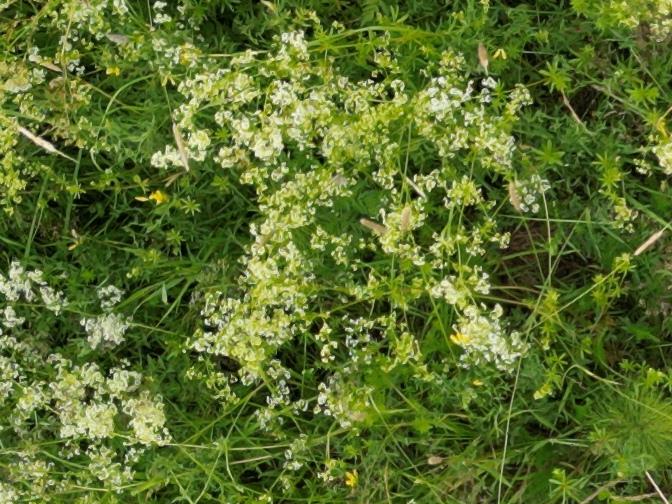
Flowers visible: yarrow flowers, yarrow flowers, yarrow flowers, yarrow flowers, yarrow flowers, yarrow flowers, yarrow flowers